List of NHL players with the most games played by franchise

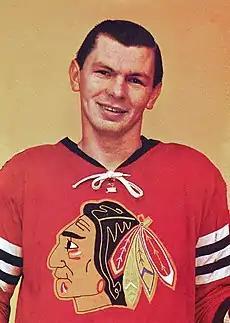
Stan Mikita is the team leader in games played for the Blackhawks with 1,396.

The franchise was originally known as the Hartford Whalers from 1979 to 1997.